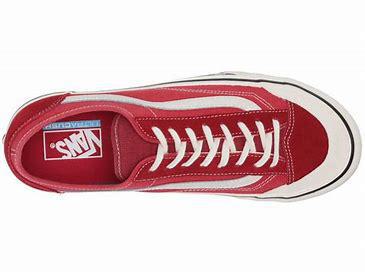
Brand: Vans
Model: Style 36 Decon Sf